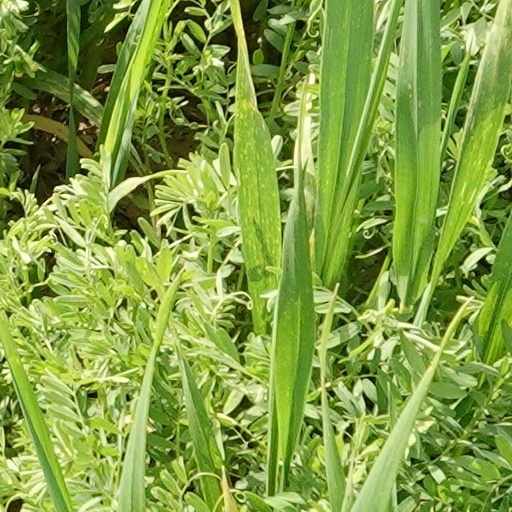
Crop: wheat